Tuberculosis

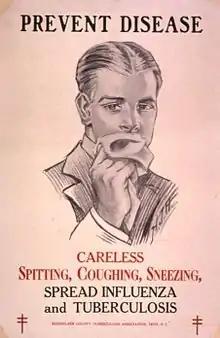
Public health campaigns in the 1920s tried to halt the spread of TB.

The main cause of TB is "Mycobacterium tuberculosis" (MTB), a small, aerobic, nonmotile bacillus. It divides every 16 to 20 hours, which is slow compared with other bacteria, which usually divide in less than an hour. Mycobacteria have a complex, lipid-rich cell envelope, with the high lipid content of the outer membrane acting as a robust barrier contributing to their drug resistance. If a Gram stain is performed, MTB either stains very weakly "Gram-positive" or does not retain dye as a result of the high lipid and mycolic acid content of its cell wall. MTB can withstand weak disinfectants and survive in a dry state for weeks. In nature, the bacterium can grow only within the cells of a host organism, but "M. tuberculosis" can be cultured in the laboratory.